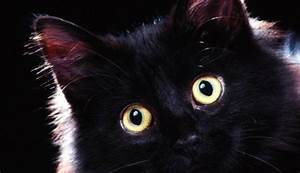
Label: cat